Campus of the University of Oregon

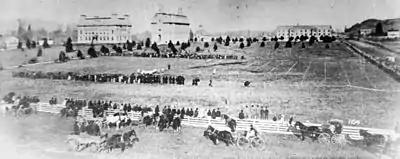
Some old-campus buildings are visible in this view of the first American football game played at the University of Oregon on March 24, 1894. Villard Hall and Deady Hall are in the upper left, and the gymnasium is in the distance behind Deady Hall. Friendly Hall and Collier House are in the upper right. The football field is roughly on the site of the modern Lillis Business Complex and the Computing Center. Kincaid Street is in the foreground, and the lines of 13th Avenue are along the right. Image courtesy of the Oregon Daily Emerald.

Other surviving buildings from the inception era, sometimes called the old-campus era, include a dormitory and a library. Constructed in 1893 and named in 1915 for Sampson H. Friendly, an early donor and founding member of the Board of Regents, Friendly Hall began as a dormitory but was converted into classrooms in 1928. Although the university library had been housed in various locations, a library building was constructed in 1906 and named in 1938 for a donor, Judge William D. Fenton, shortly after being remodeled to house the law school.